Mayac

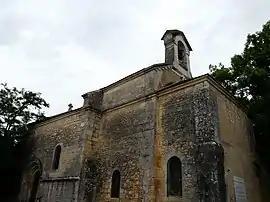
The church in Mayac

Mayac is a commune in the Dordogne department in Nouvelle-Aquitaine in southwestern France.